Ella Sharp Museum

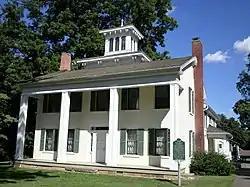

The Ella Sharp Museum is a historical museum located at 3225 4th Street in Jackson, Michigan. The original structure is a nineteenth-century farmhouse, the Ella Sharp House (also known as the Merriman-Sharp House), which was listed on the National Register of Historic Places in 1972.